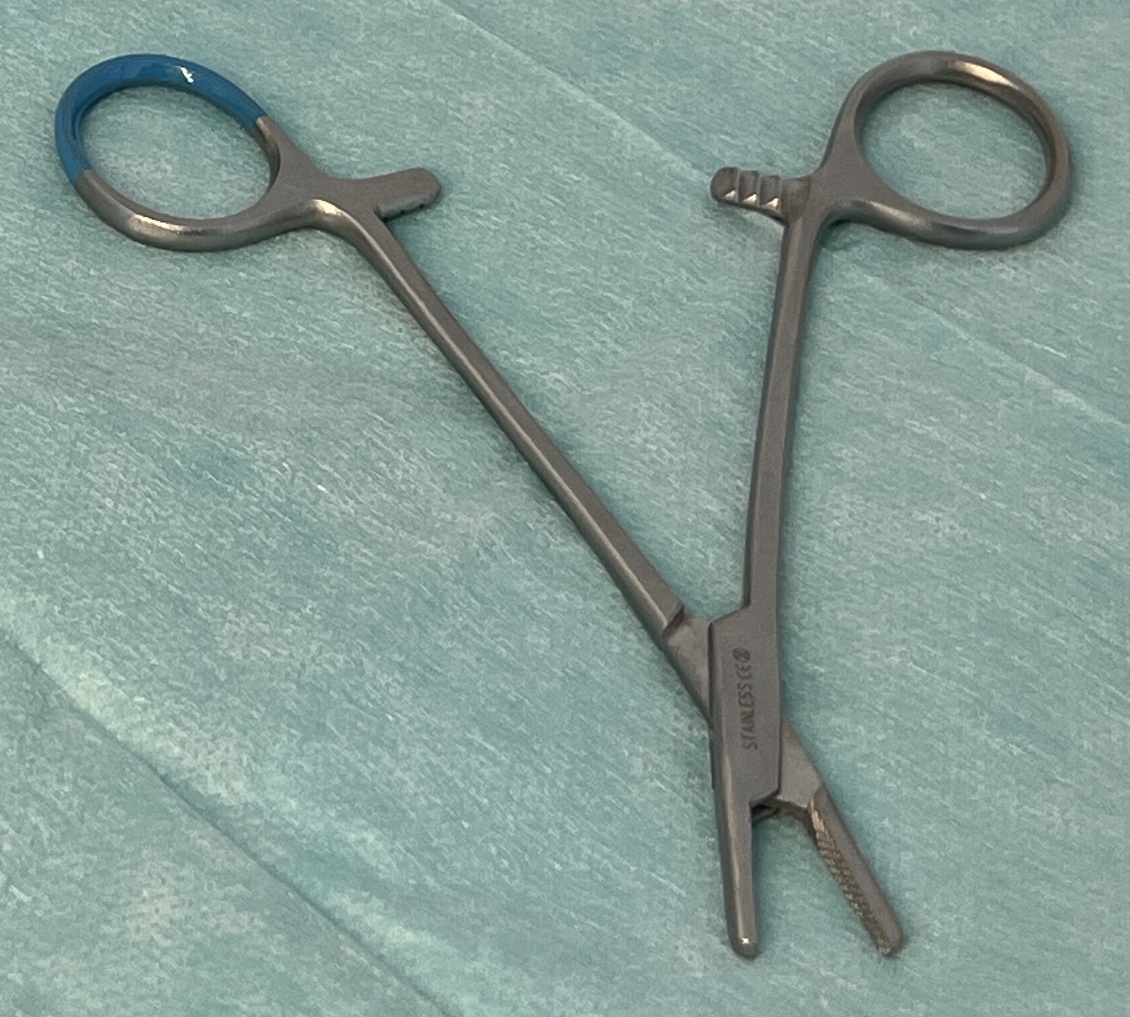
Hinged instrument state: open